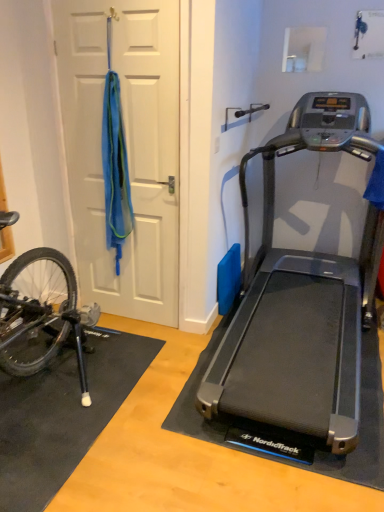
Question: From a real-world perspective, locate the treadmill directly beneath the white matte door at left. Your answer should be formatted as a tuple, i.e. [(x, y)], where the tuple contains the x and y coordinates of a point satisfying the conditions above. The coordinates should be between 0 and 1, indicating the normalized pixel location of the point.
Answer: [(0.784, 0.590)]